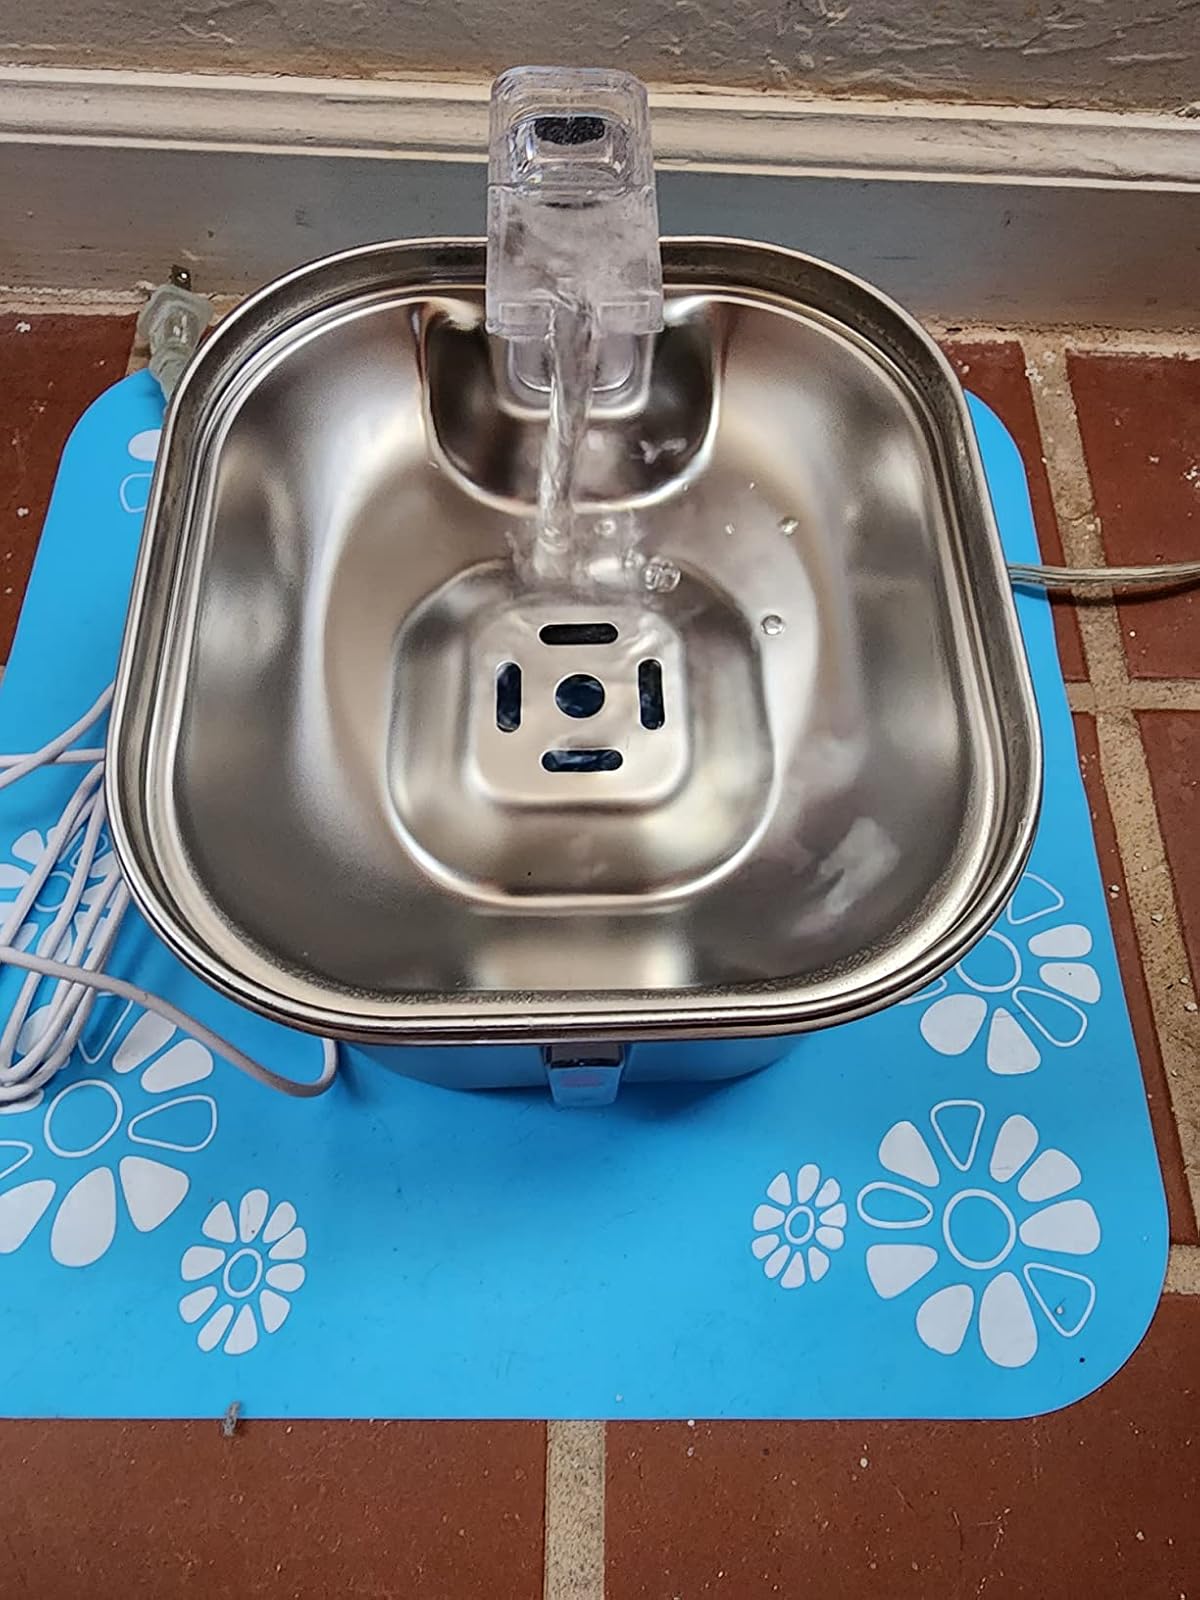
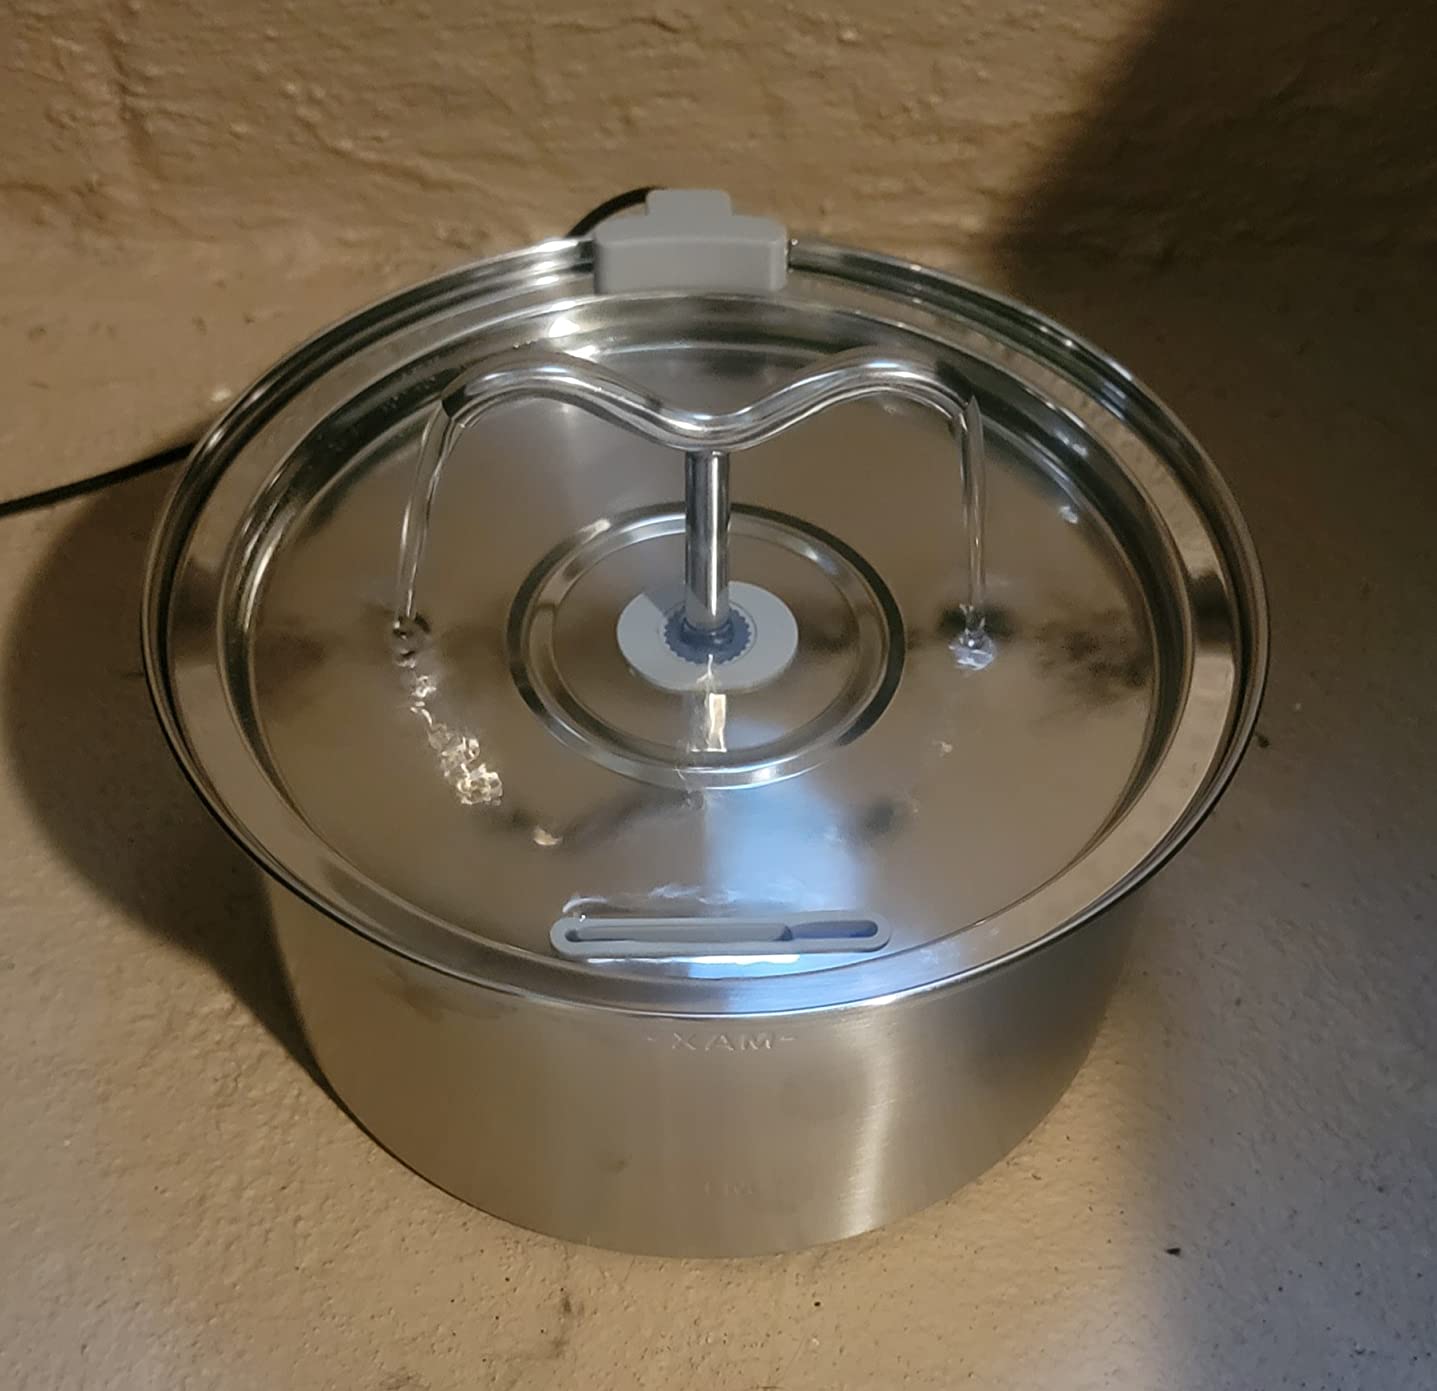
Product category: items_bowl
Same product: no